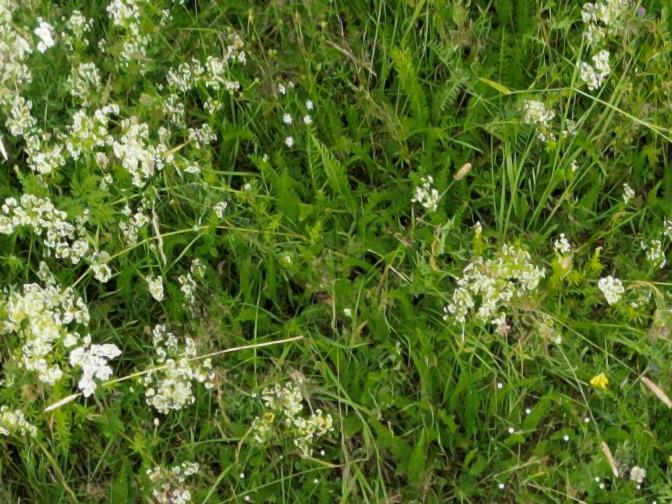
Flowers visible: yarrow flowers, yarrow flowers, yarrow flowers, yarrow flowers, yarrow flowers, yarrow flowers, yarrow flowers, yarrow flowers, yarrow flowers, yarrow flowers, yarrow flowers, yarrow flowers